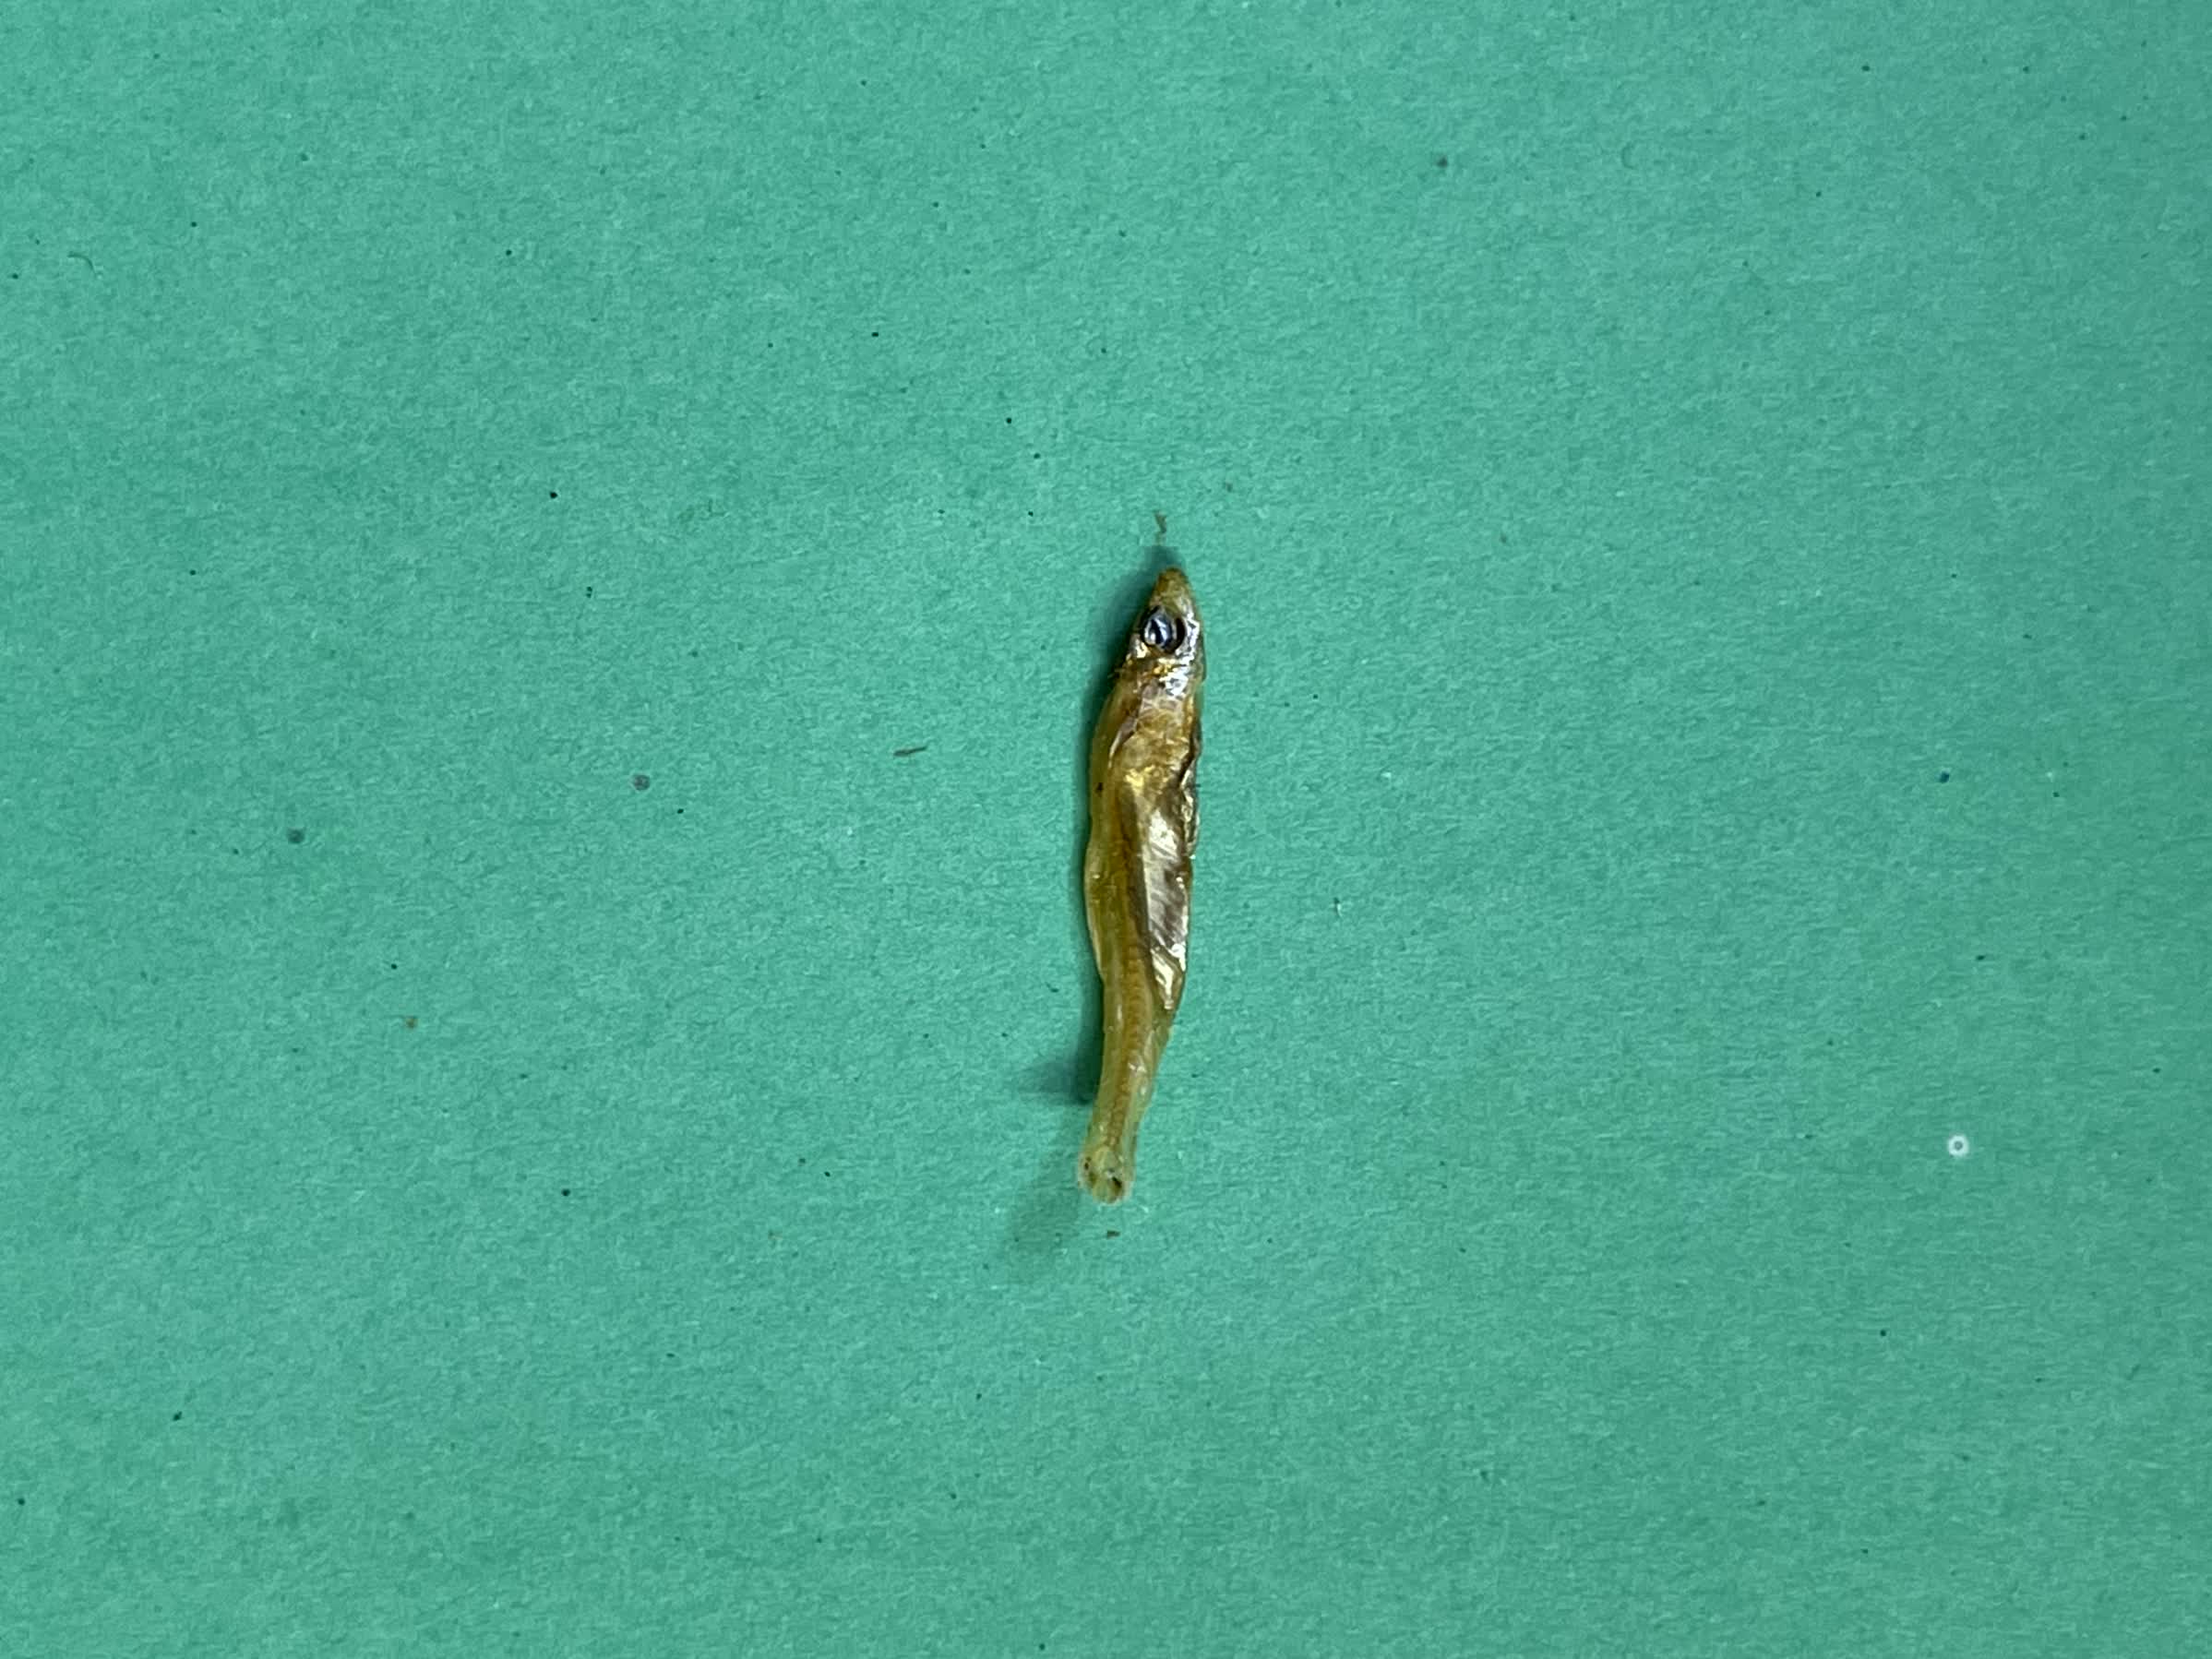
Species: kachki